1st Lancashire Artillery Volunteers

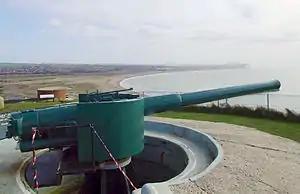
Mk VII 6-inch gun in typical coast defence emplacement, preserved at Newhaven Fort.

The 1st LAV's war stations were the gun batteries guarding the approaches to Liverpool on the Lancashire (north) shore of the Mersey Estuary, Seaforth Battery and North Fort. Seaforth Battery was completed in 1879 and mounted four 12.5-inch RML guns (later replaced by two 4.7-inch QF guns). The older North Fort was disarmed and dismantled between 1884 and 1887 and its site taken over by the expanding docks. A new battery was built further up the coast at Crosby Point in 1906–07, named Crosby Battery and armed with three 6-inch Mark VII BL guns by 1914. In peacetime the defences were maintained by a small detachment of Regular gunners from the Royal Garrison Artillery (RGA) who also trained the Volunteers.